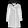
Label: Coat